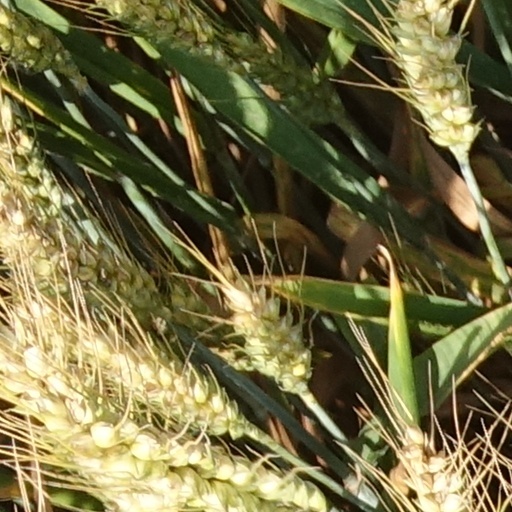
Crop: wheat